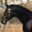
Label: horse